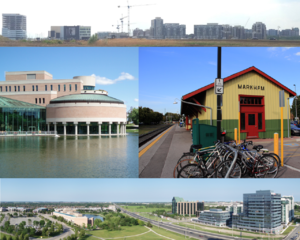
Le montage de la ville de Markham de l'Ontario, Canada. De haut en bas: La ligne d'horizon du centre-ville Markham L'Hôtel de ville de Markham Gare historique de Markham Le panorama de Markham中文（香港）‎: 加拿大安大略省萬錦市的城市圖片集： 由上至下： 萬錦市中心的天際線 萬錦市市政府大樓 萬錦火車站 萬錦市概觀